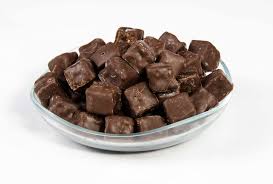
Yemek: lokum